Jean-Antoine Marbot

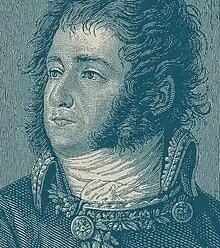
General Jean-Antoine Marbot

Shortly before the coup of 18 Brumaire (9 November 1799), he was sent as divisional general to the Army of Italy, which was then under the command of General Jean-Étienne Championnet. After his death, he obtained the command of the Army of Italy until the arrival of General André Masséna. He commanded one of the divisions of the French forces fighting in Liguria, and was stationed in the city of Savona. The heights of the city were the subject of numerous battles, especially on 6 and 13 April 1800, as the Austrian troops were trying to make their way to the city of Genoa. He soon fell ill and had to be transported to Genoa to receive medical treatment. He died on 19 April 1800, during the Austrian siege of Genoa as a result of his wounds and of typhus. He was accompanied by his son, then Second-lieutenant and later General Marcellin Marbot, who also took part in the siege and described his father's last moments in his famous Memoirs.